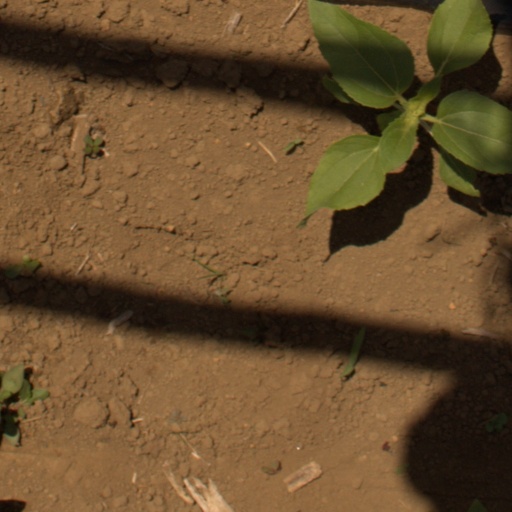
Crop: Jerusalem artichoke